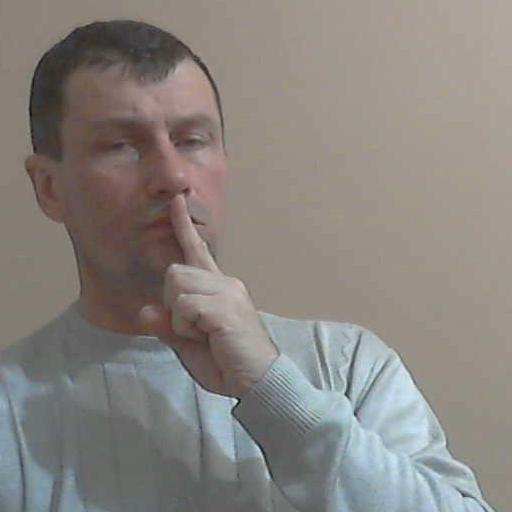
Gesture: mute